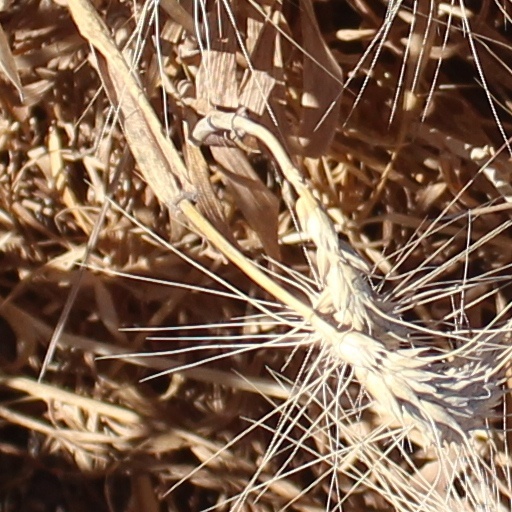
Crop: wheat